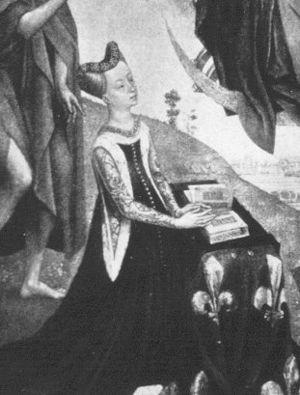
Jeanne de France ou Jeanne de Valois (1435-1482) était la fille de Charles VII, roi de France, et de Marie d'Anjou.
Ceci est une liste des dames, puis duchesses de Bourbon à partir de 1327. Le titre régulier est éteint depuis 1830.